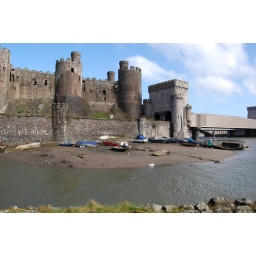
Tubular bridge and goods yard in front of castle showing foreshore looking north.